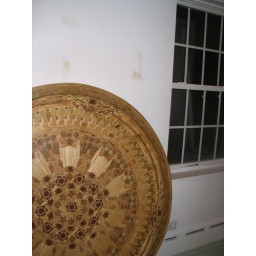
also in second floor bedroom #1